Dan McGalliard

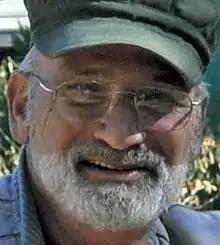
Dan McGalliard in 2010.

Dan McGalliard'James Daniel McGalliard July 7, 1940 - February 18, 2021 was an inventor and innovator of products and processes throughout a wide range of applications.